Siege of St. John's

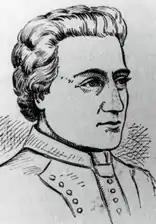
Plaisance Governor Daniel d'Auger de Subercase

After about two weeks' siege, Subercase attempted to use the divisions between Moody and Latham to diminish English morale and possibly achieve a negotiated surrender or gain control of Latham's post. He sent letters to both men, one from himself to Moody, and a second from one of the prisoners, addressed to Latham. The letter to Latham implied that a deal was in the works with Moody, and Subercase's agents tried to convince Latham to leave his works to meet with Moody. Latham refused, and Subercase's effort was ineffective.